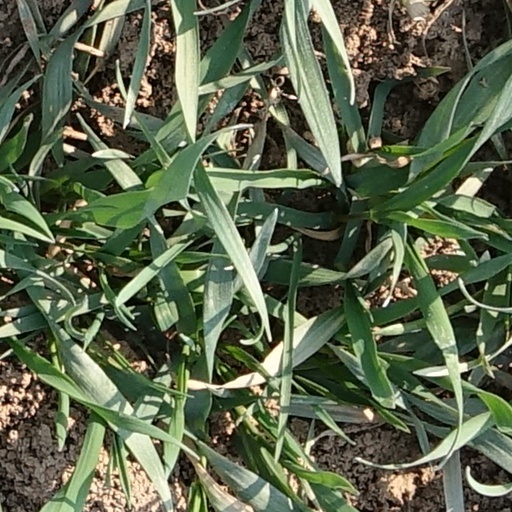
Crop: wheat